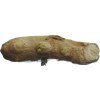
Label: ginger